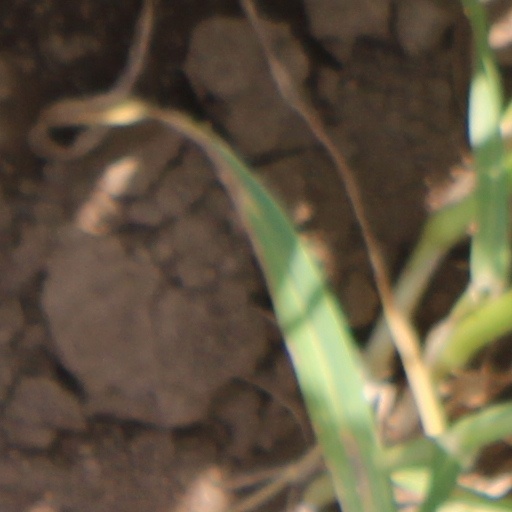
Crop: wheat